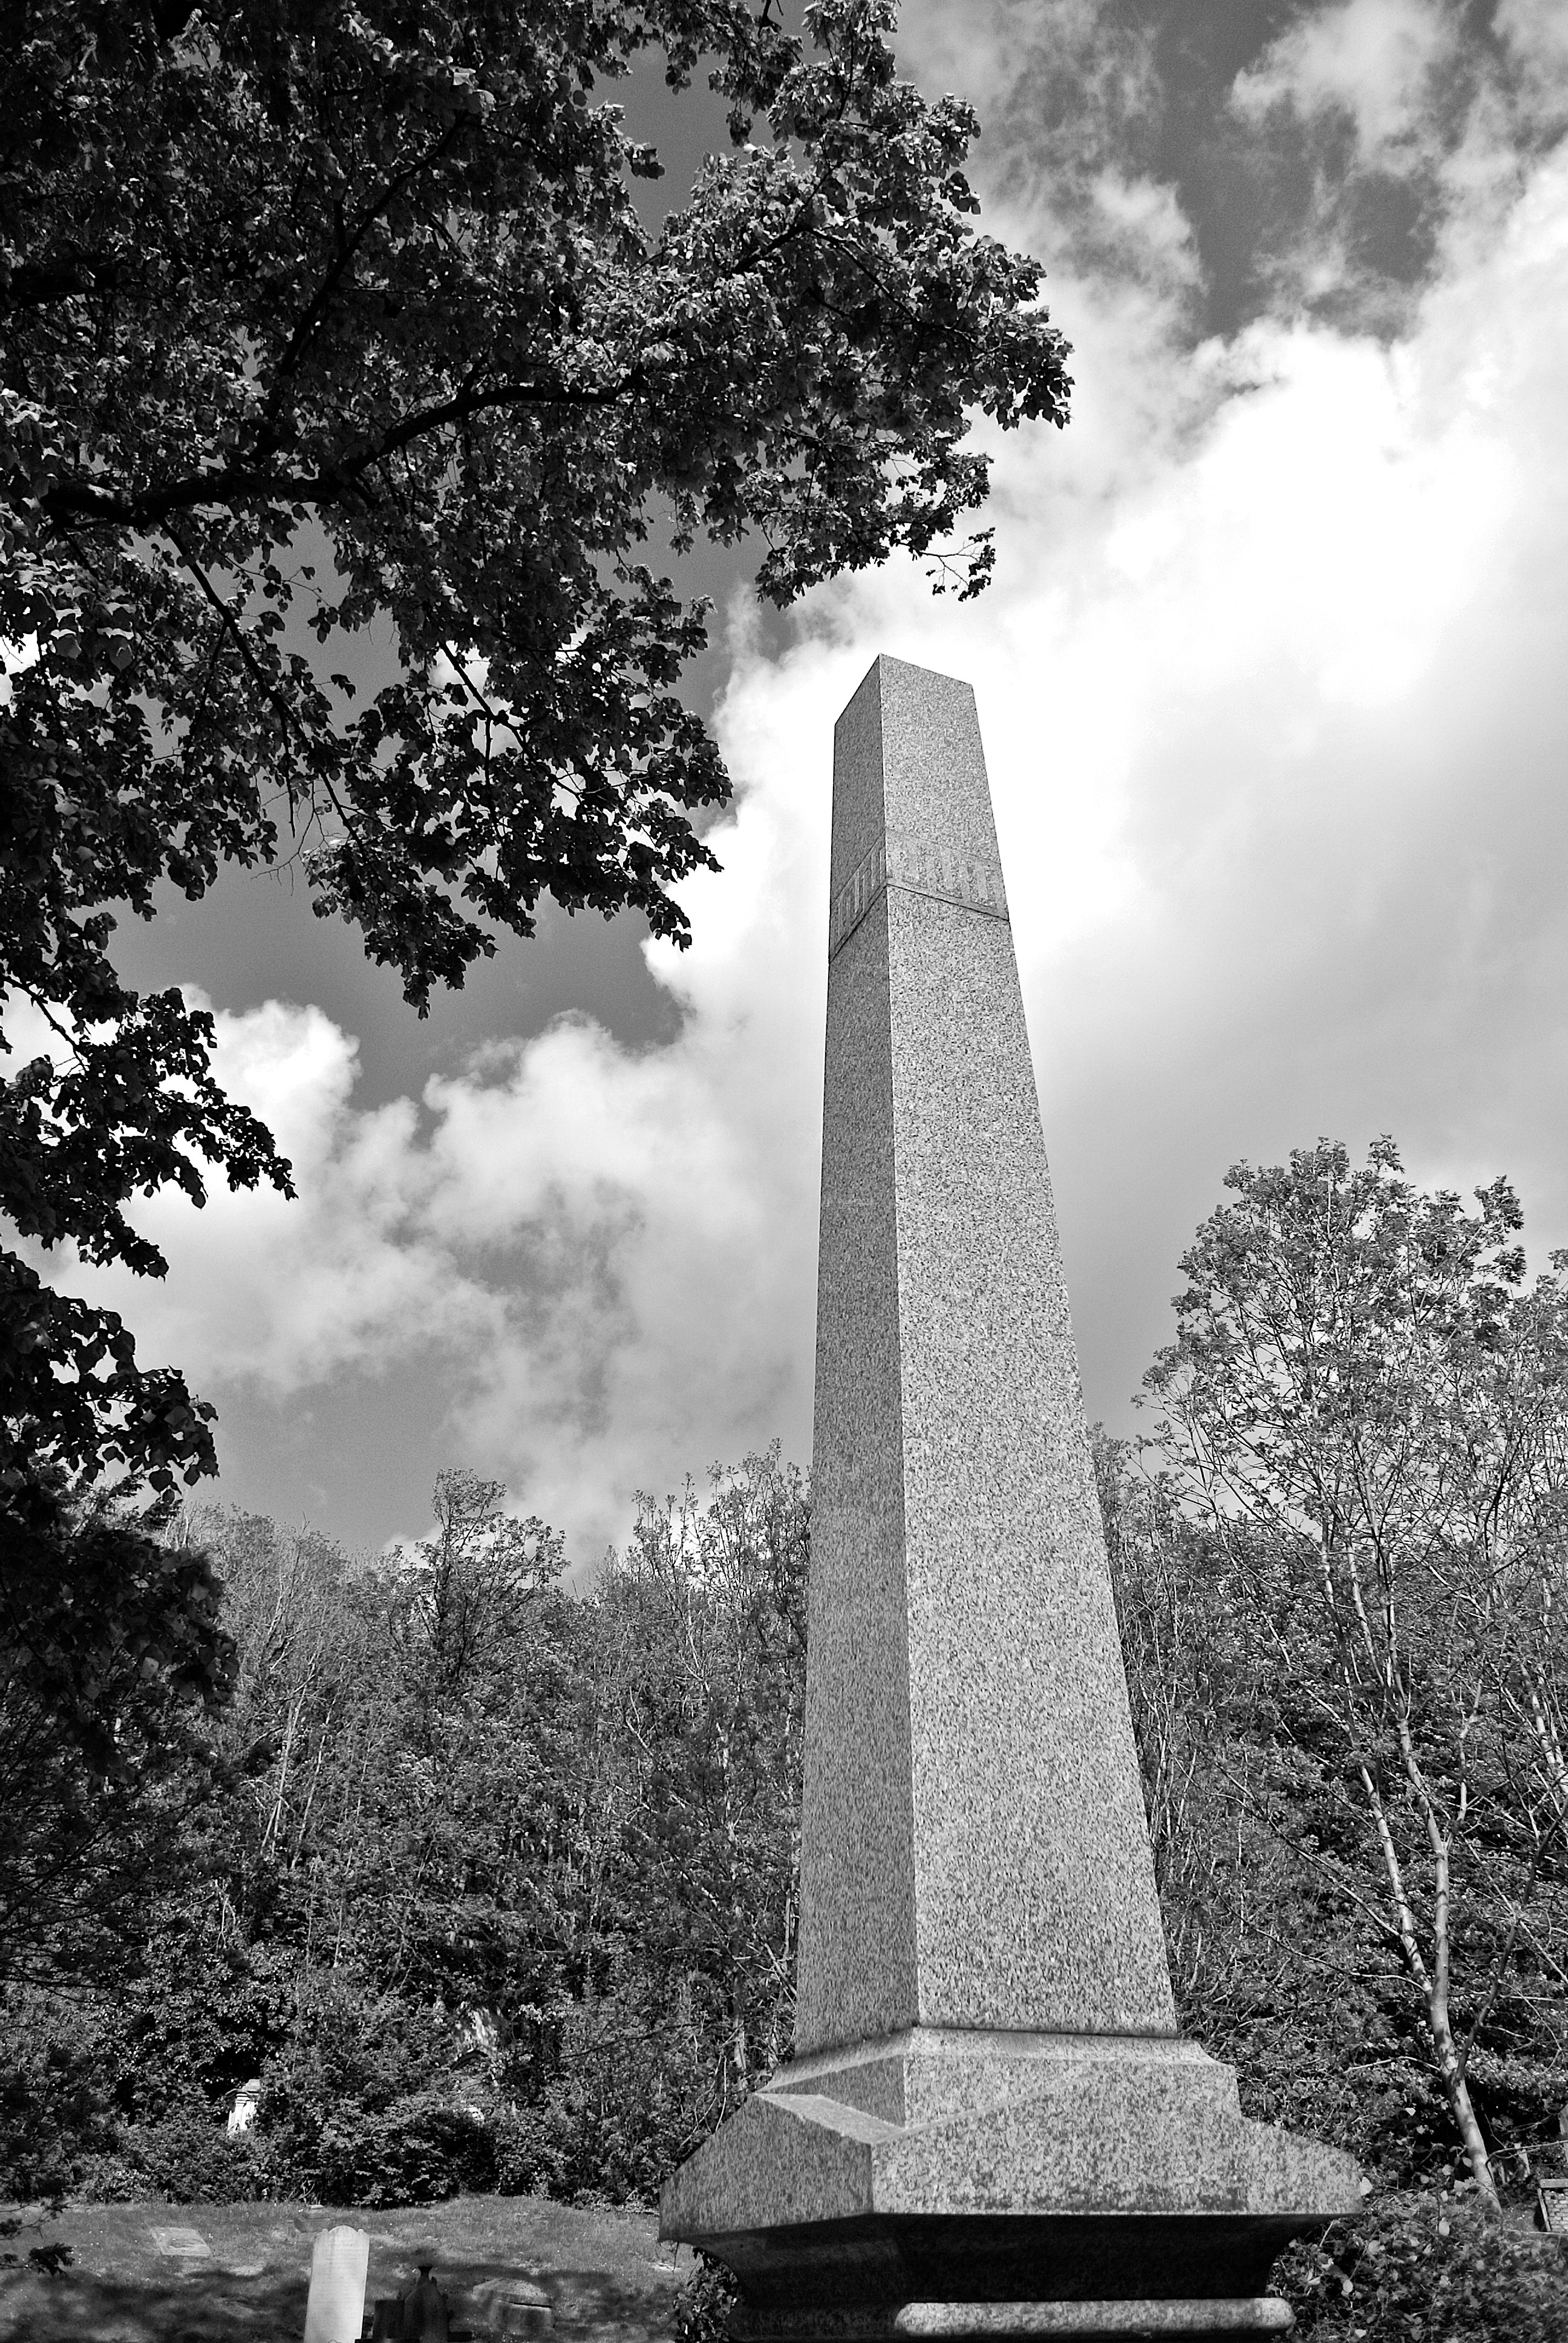
tree, rock, black and white, old, stone, monument, europe, statue, autumn, peace, cemetery, monochrome, tombstone, death, egypt, uk, england, bw, grave, sad, religious, memorial, graveyard, mysterious, gravestone, ruins, obelisk, headstone, britain, tomb, sussex, funeral, burial, brighton, monochrome photography